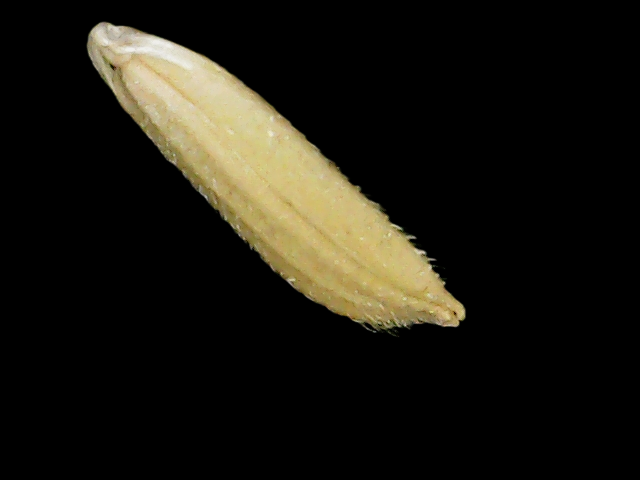
Rice variety: Binadhan19